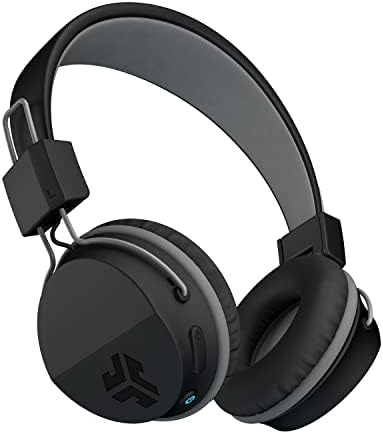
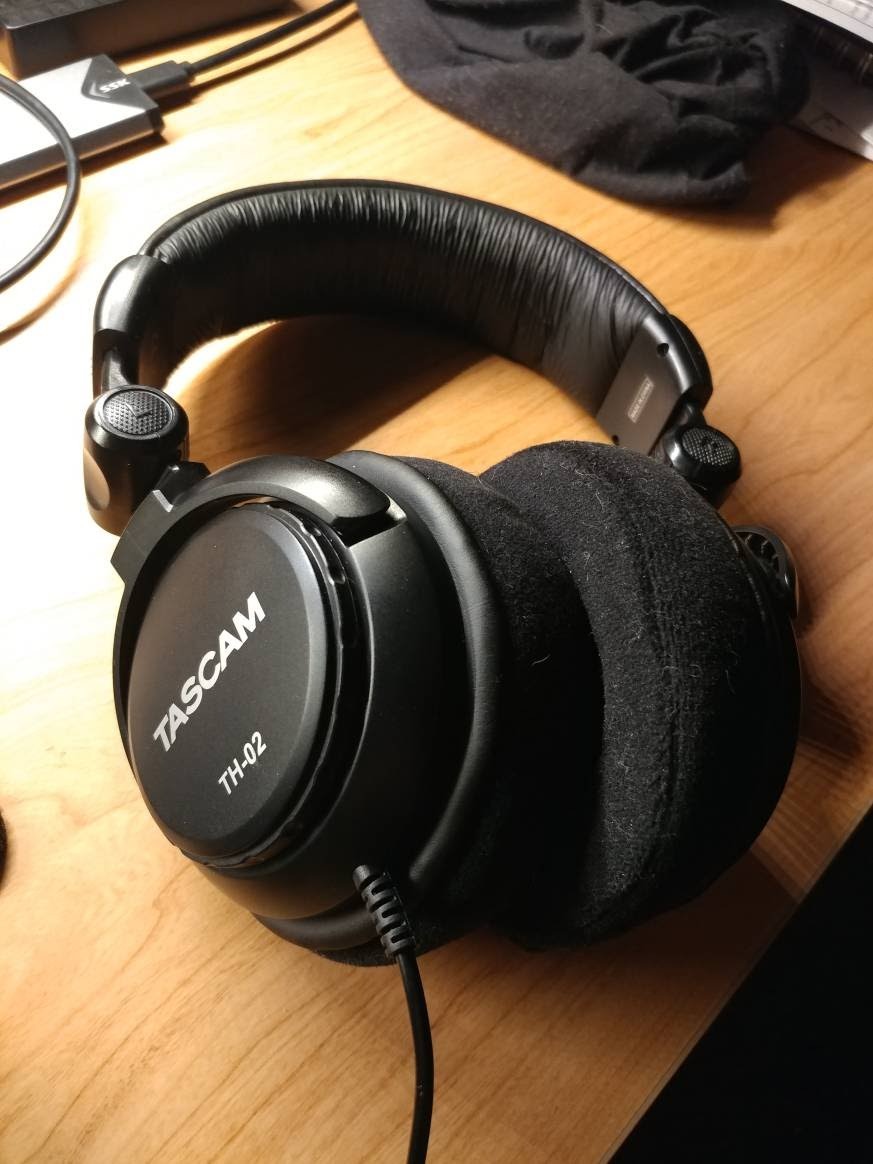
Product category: headphones
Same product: no